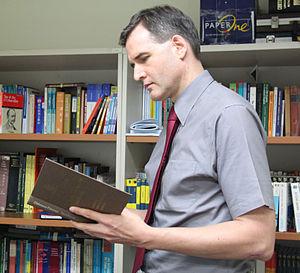
Alexander Arguelles, né le 30 avril 1964, est un chercheur américain des langues étrangères. Il est connu non seulement pour ses accomplissements en tant que polyglotte, mais aussi pour les conseils sur l'étude autodidactique des langues qu'il fournit à la communauté des apprenants de langues sur les forums Internet.